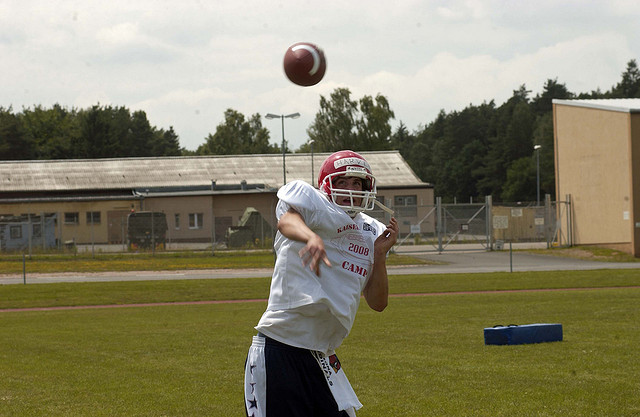
một người đang ném quả bóng bầu dục lên cao